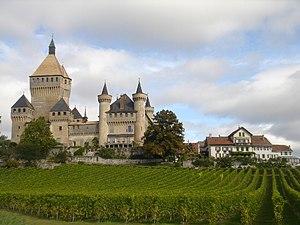
Cette liste présente les biens culturels d'importance nationale dans le canton de Vaud. Cette liste correspond à l'édition 2009 de l'Inventaire Suisse des biens culturels d'importance nationale pour le canton de Vaud. Il est trié par commune et inclus : 186 bâtiments séparés, 46 collections, 32 sites archéologiques et deux cas particuliers.
Le gothique de brique est un style d´architecture gothique du Nord de l´Europe, et plus particulièrement du Nord de l'Allemagne et des régions autour de la mer Baltique. Il s'est surtout répandu dans les villes culturellement allemandes de l'ancienne Ligue Hanséatique à partir du XIIIᵉ siècle, puis bien au-delà par influence. Les bâtiments sont essentiellement constitués de briques et le style de la décoration s'est adapté aux possibilités et aux limites de ce matériau, conférant à cette architecture une identité bien particulière.